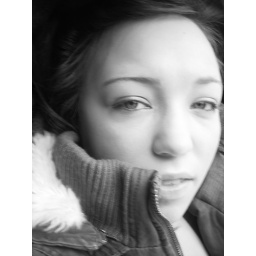
laying in the back seat of your car